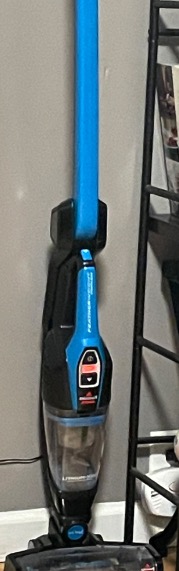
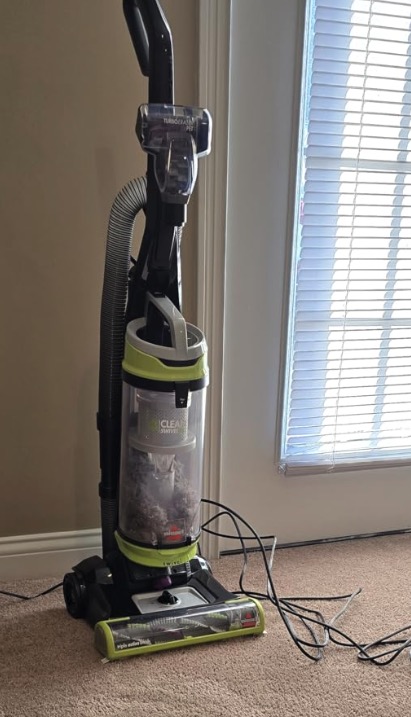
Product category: items_vacuum
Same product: no